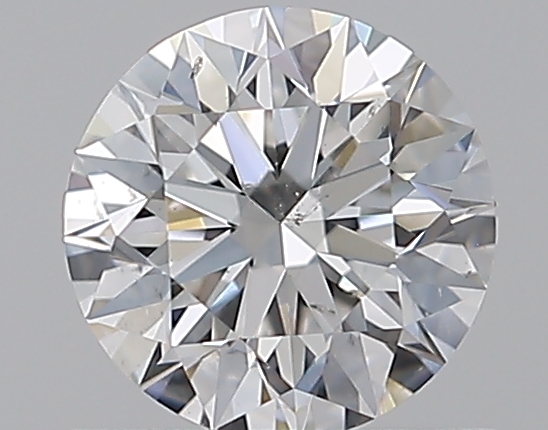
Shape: round
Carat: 0.52
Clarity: SI1
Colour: F
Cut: EX
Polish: EX
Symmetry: EX
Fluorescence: N
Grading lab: GIA
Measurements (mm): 5.14 x 5.17 x 3.23